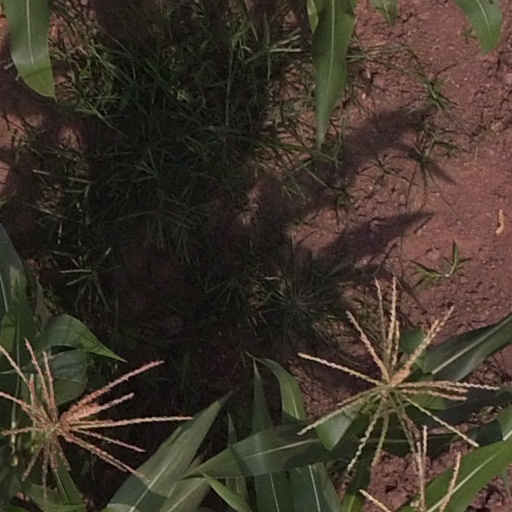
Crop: maize; corn